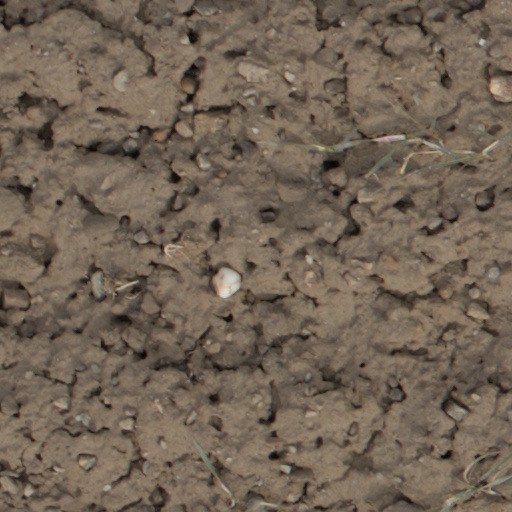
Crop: wheat